Hao123

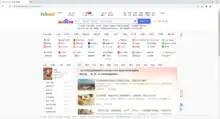
Hao123 website in the Google Chrome (Simplified Chinese version)

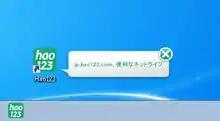
Hao123 shortcuts installed by a software bundle (Japanese edition)

Hao123 is a Chinese online listings portal by Baidu. It also has versions in other languages, such as in Portuguese (for Brazil) and in Thai (for Thailand).